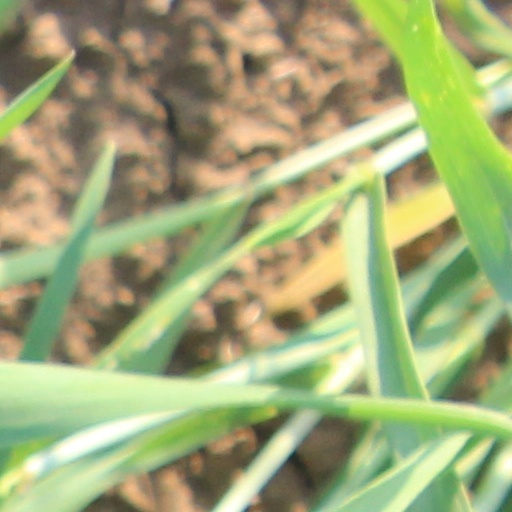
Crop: wheat